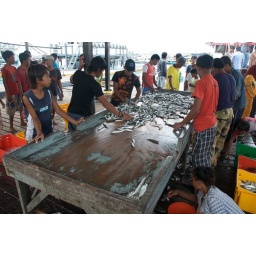
Unloading and sorting the catch - fish market in Semporna, Sabah, Malaysia.